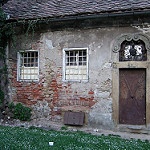
Scene: Outdoor